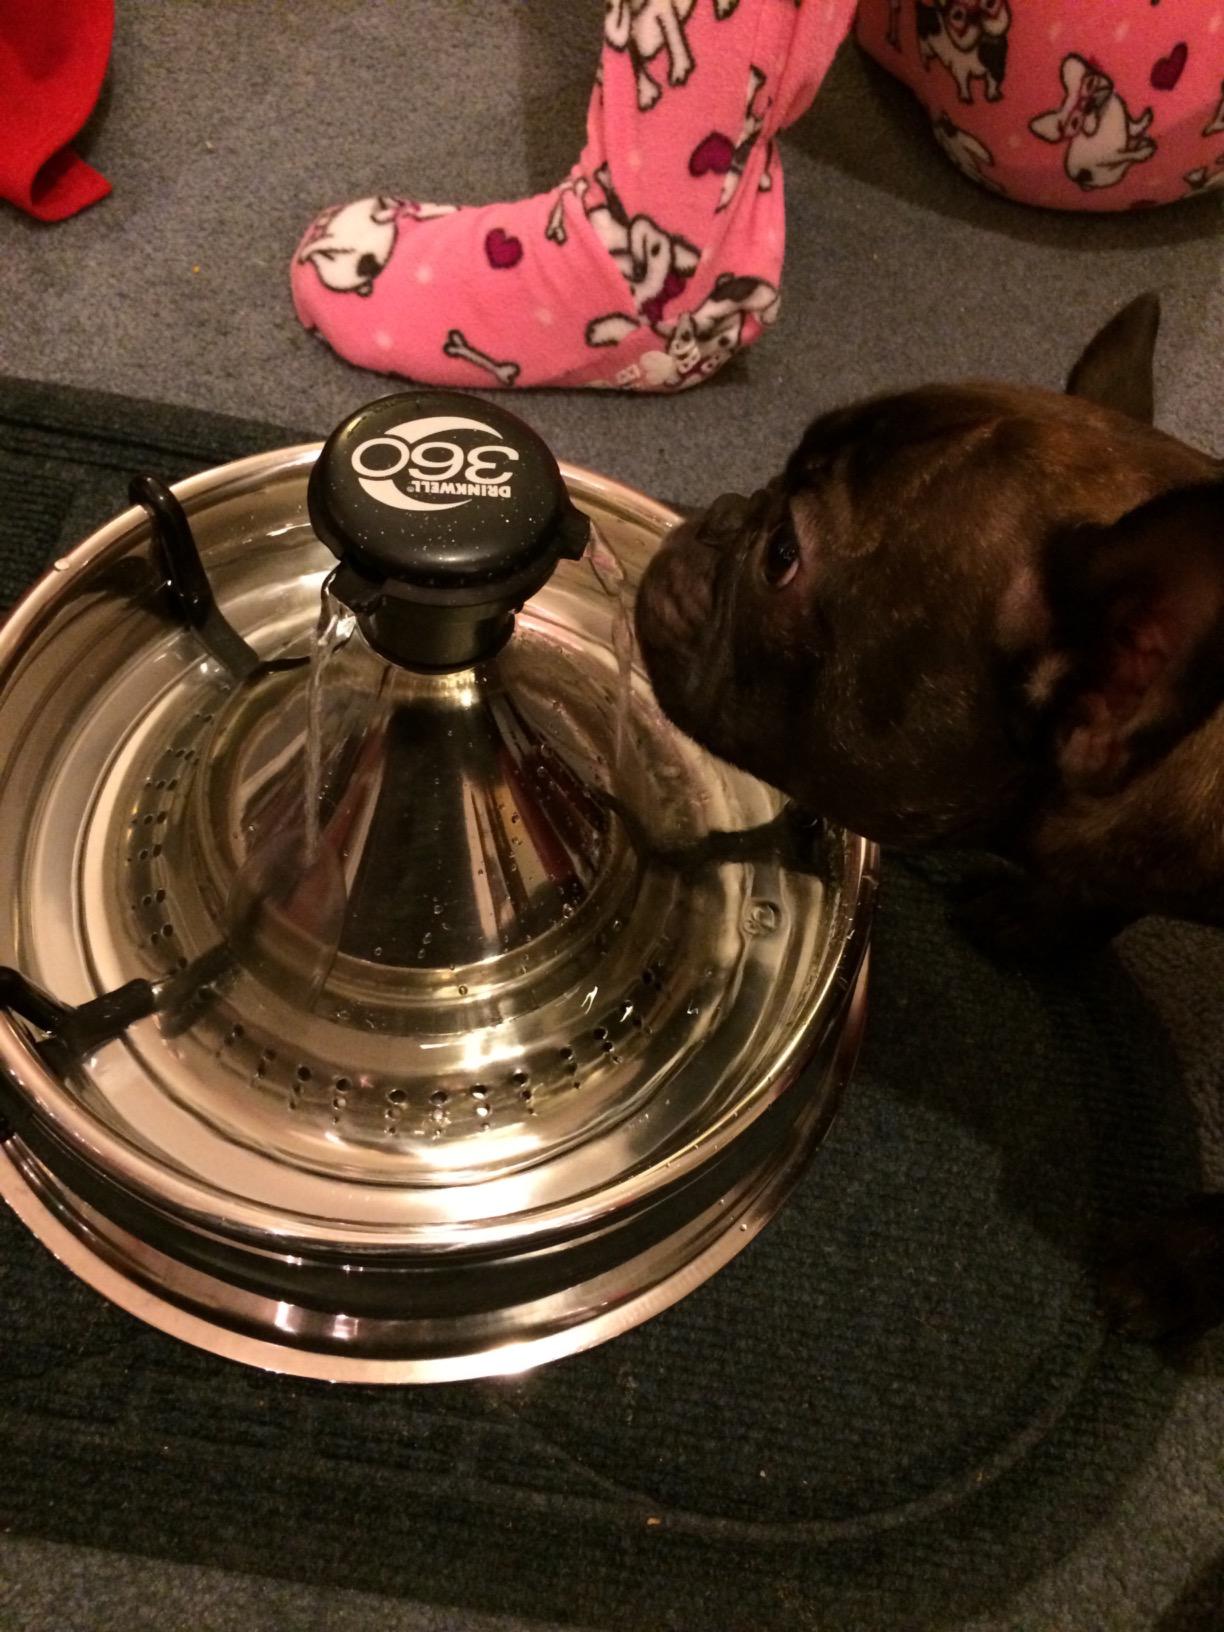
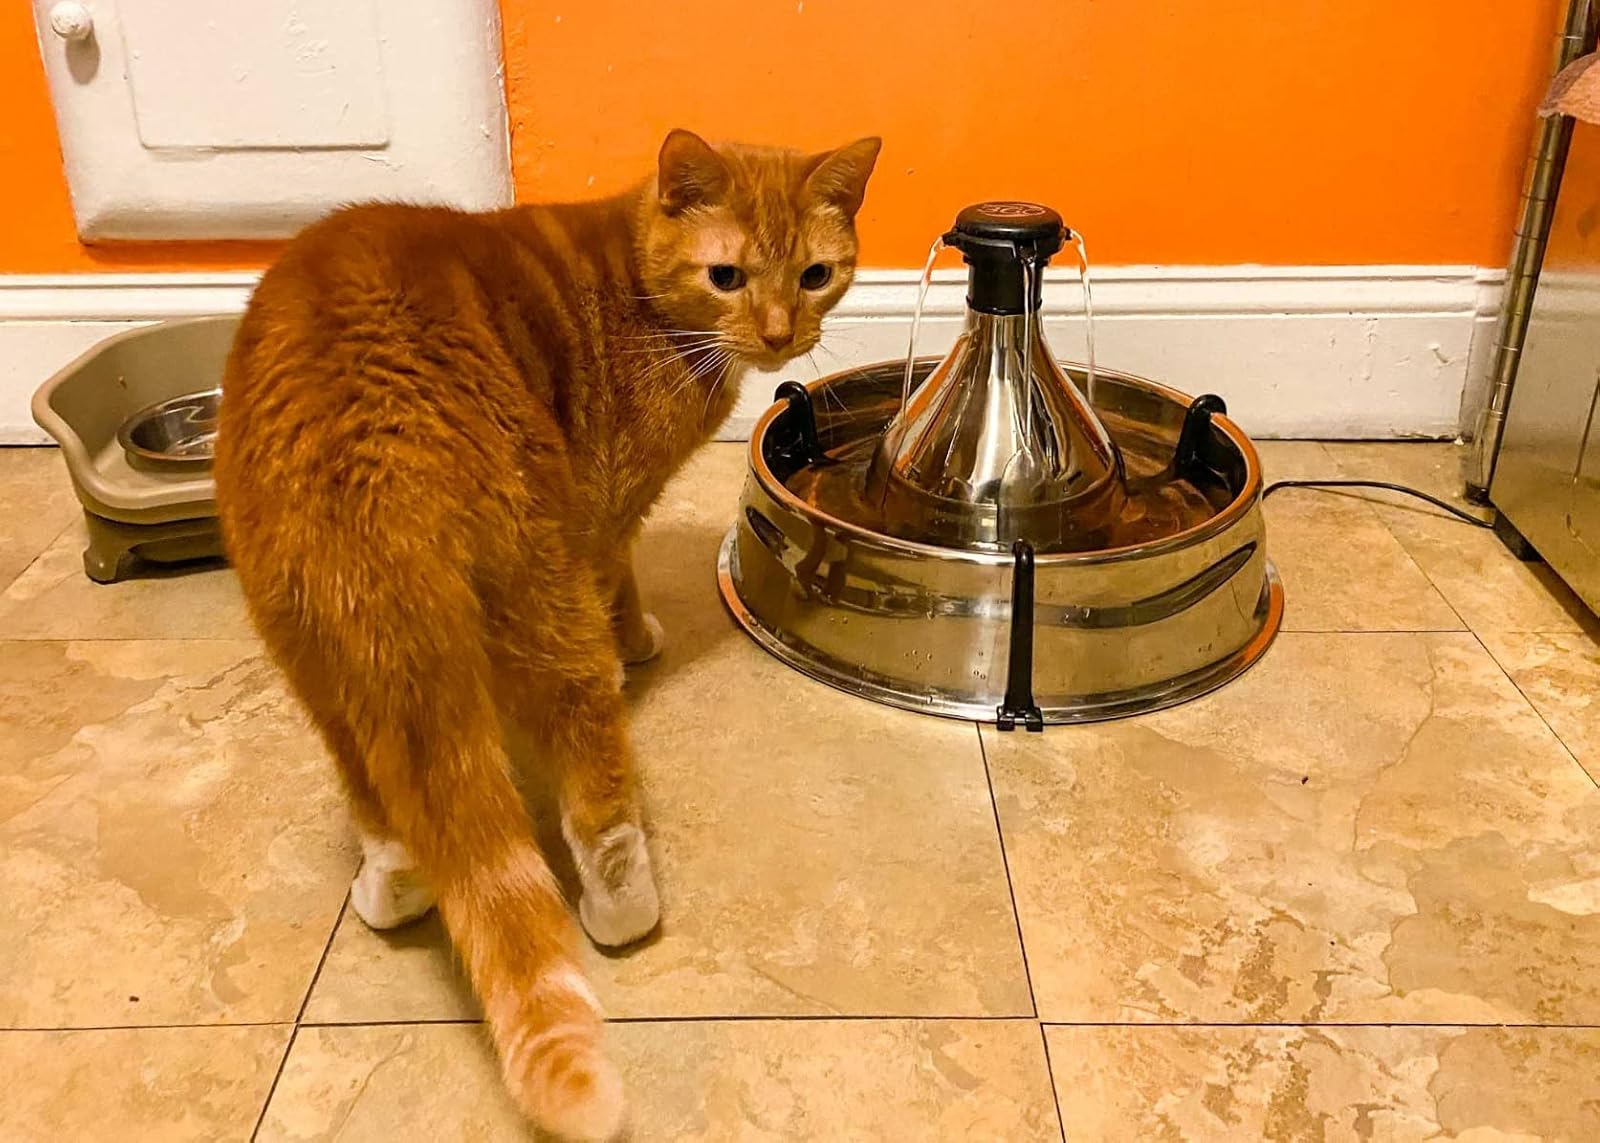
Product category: items_bowl
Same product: yes